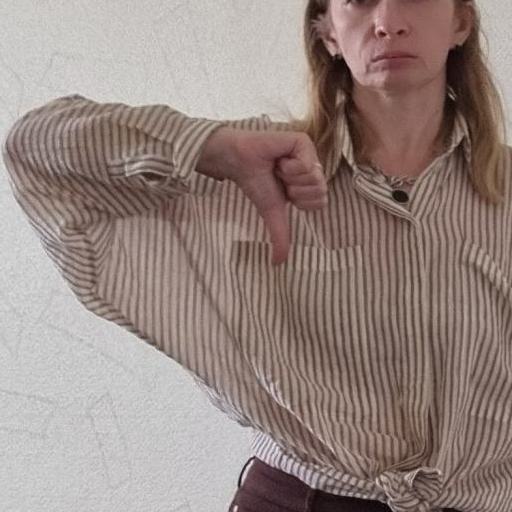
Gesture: dislike